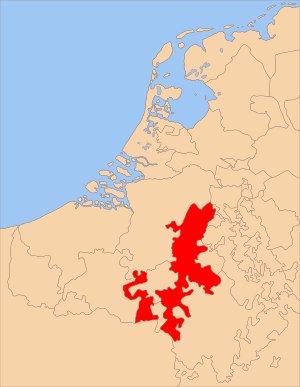
Fyrstbispedømmet Liège
Fyrstbispedømmet Liège omkr. 1350
Fyrstbispedømmet Liège var et rigsumiddelbart fyrstbispedømme i Det Tysk-romerske rige, der lå i det nuværende Belgien og Holland. Det omfattede den største del af de nuværende belgiske provinser Liège og belgisk Limburg og nogle eksklaver.